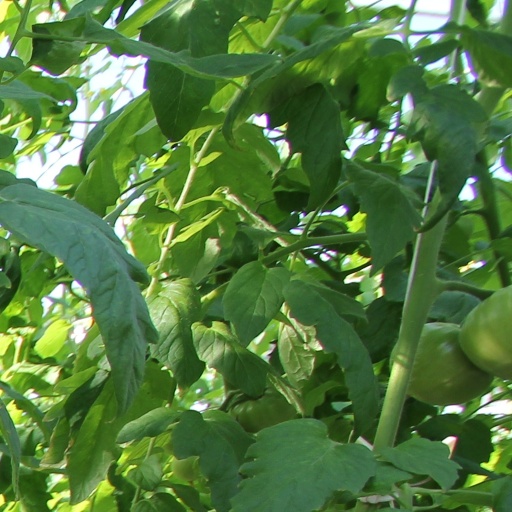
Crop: tomato